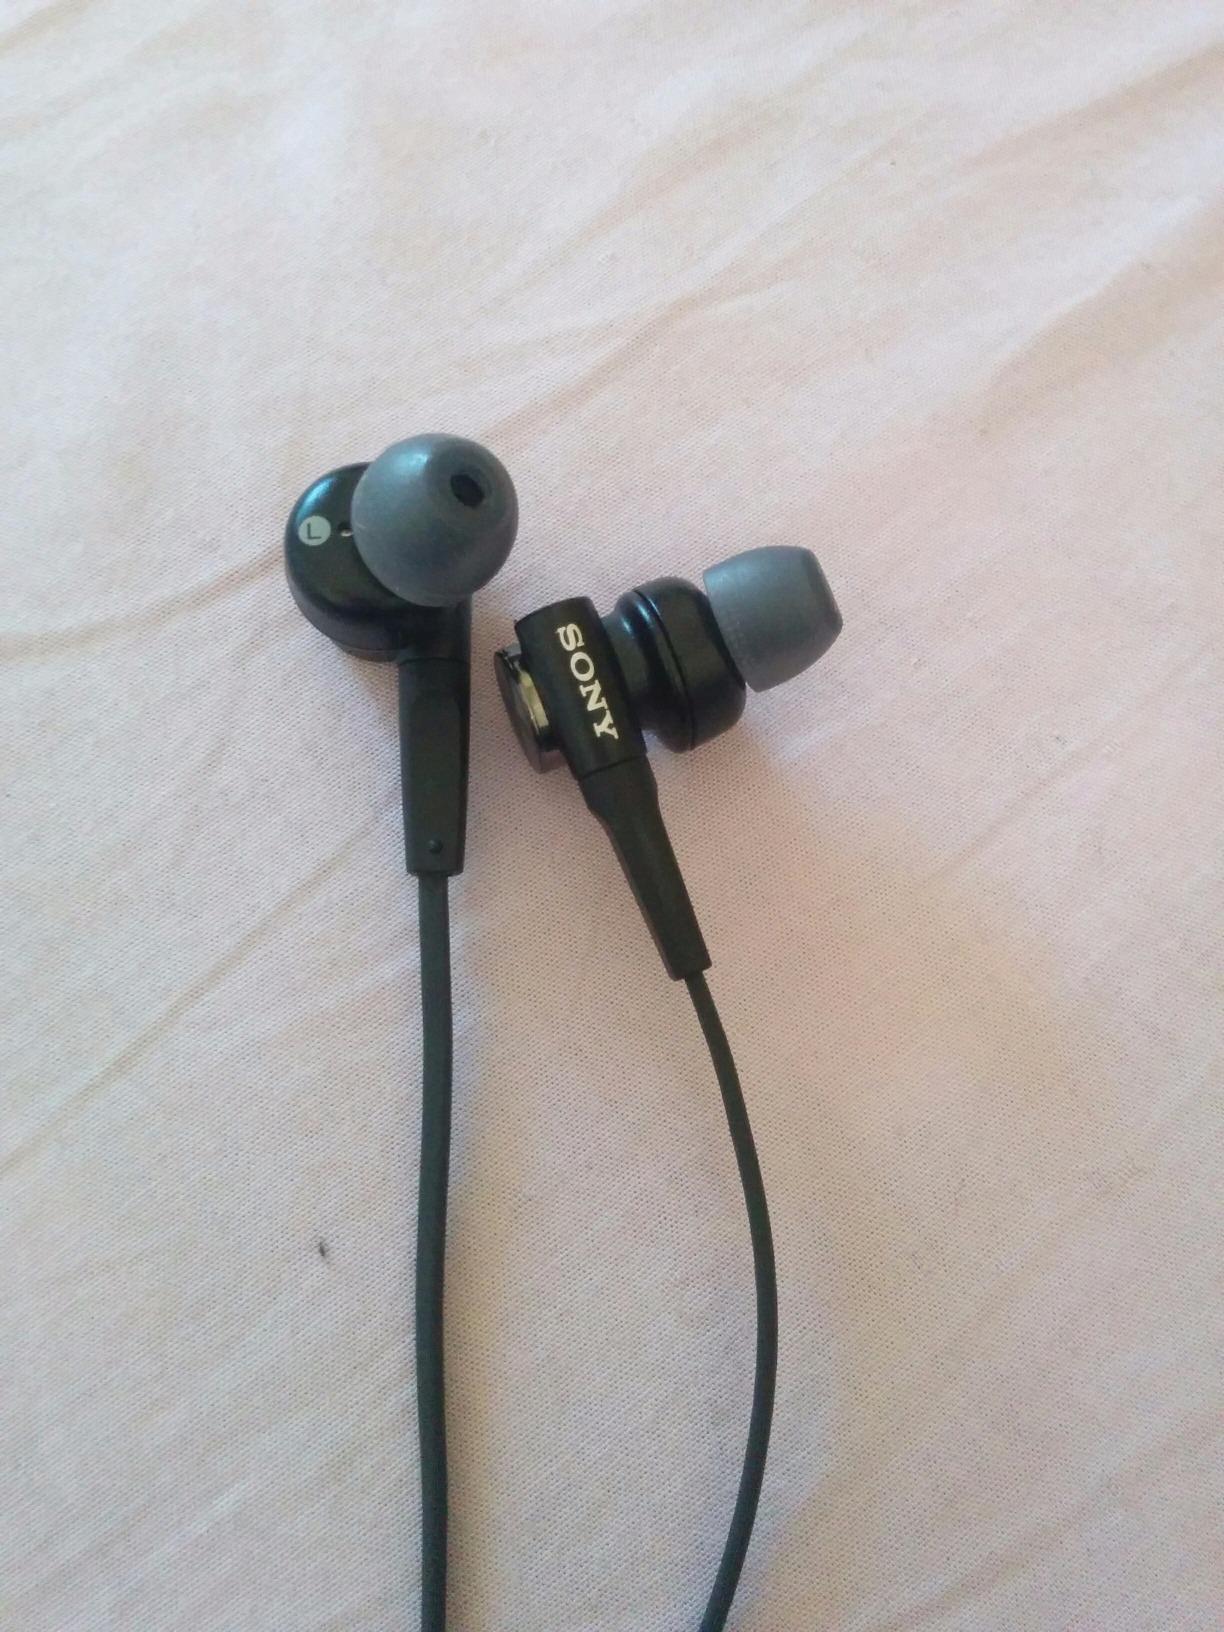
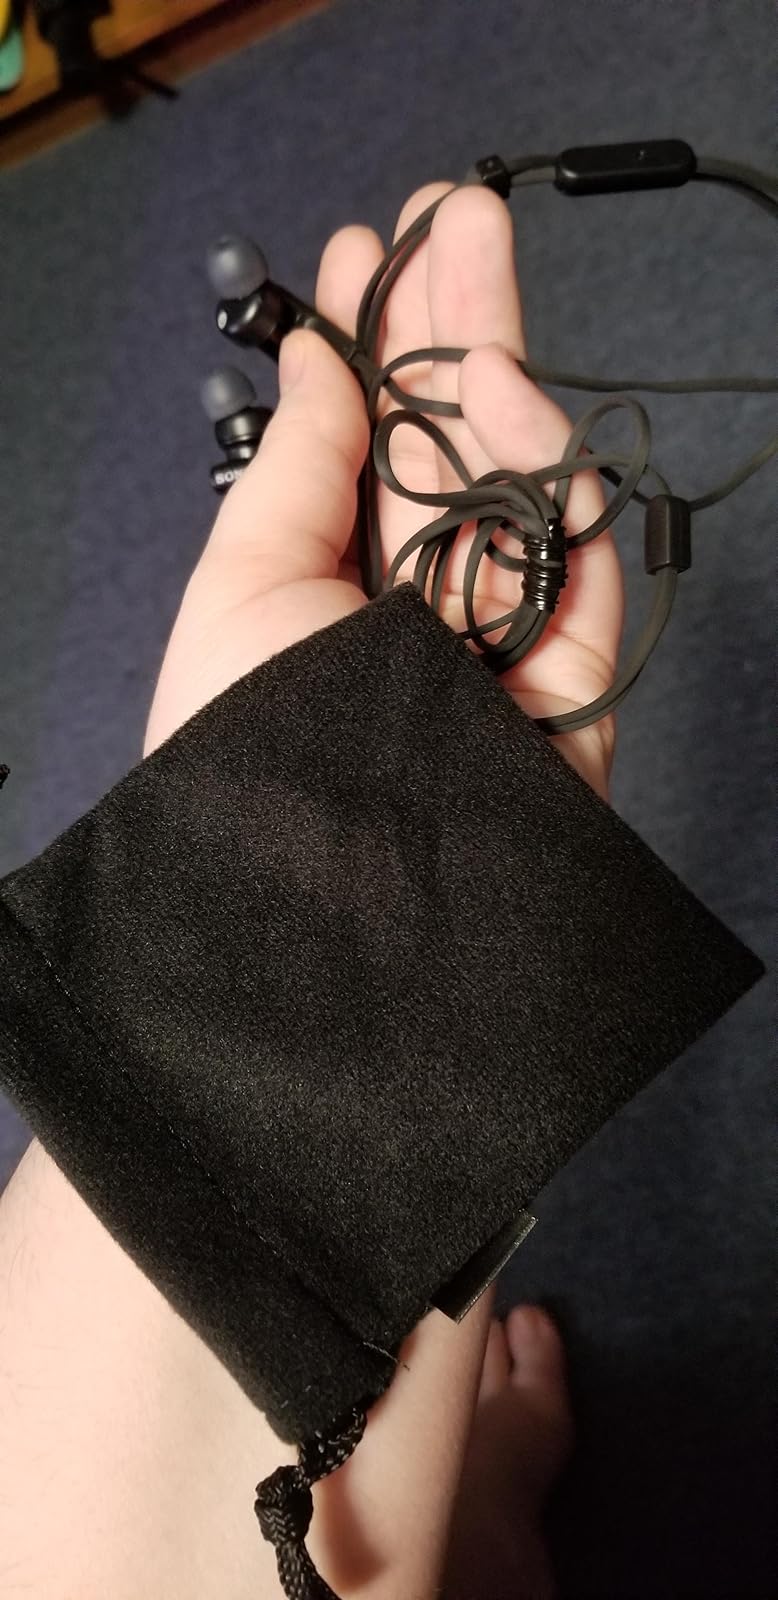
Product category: headphones
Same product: yes